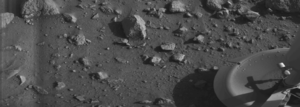
L’exploration de Mars tient une place particulièrement importante dans les programmes scientifiques d'exploration du système solaire des principales puissances spatiales. En 2016, plus de quarante sondes, orbiteurs et atterrisseurs ont été envoyés vers Mars depuis le début des années 1960. Cet intérêt pour Mars répond à plusieurs motivations. Mars constitue d'abord une destination proche ce qui permet d'y envoyer relativement facilement des engins spatiaux. Par ailleurs, contrairement aux autres planètes du Système solaire, Mars a sans aucun doute connu par le passé des conditions assez proches de celles régnant sur Terre qui ont pu, mais cela reste à confirmer, permettre l'apparition de la vie. Depuis l'invention du télescope, cette planète de type terrestre intrigue les scientifiques comme le grand public. Mais le premier survol de Mars par la sonde américaine Mariner 4 dévoile une planète beaucoup moins accueillante que prévu dotée d'une atmosphère très ténue, sans champ magnétique pour la protéger des rayonnements stérilisants et comportant une surface d'apparence lunaire très ancienne.
Viking 1 est le nom de la première des deux sondes du programme Viking envoyées en 1975. Il fut le deuxième vaisseau interplanétaire à se poser sur Mars et à réussir sa mission. Viking 1 détenait le record de la plus longue mission martienne avec 6 ans et 116 jours, depuis l'atterrissage, jusqu'à la fin de la mission, avant d'être battu par les robots Spirit et Opportunity.